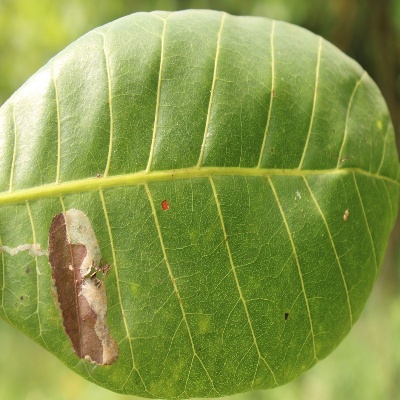
Crop: Cashew
Condition: leaf miner